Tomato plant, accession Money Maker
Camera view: bottom (45 deg); turntable rotation: 210 degrees
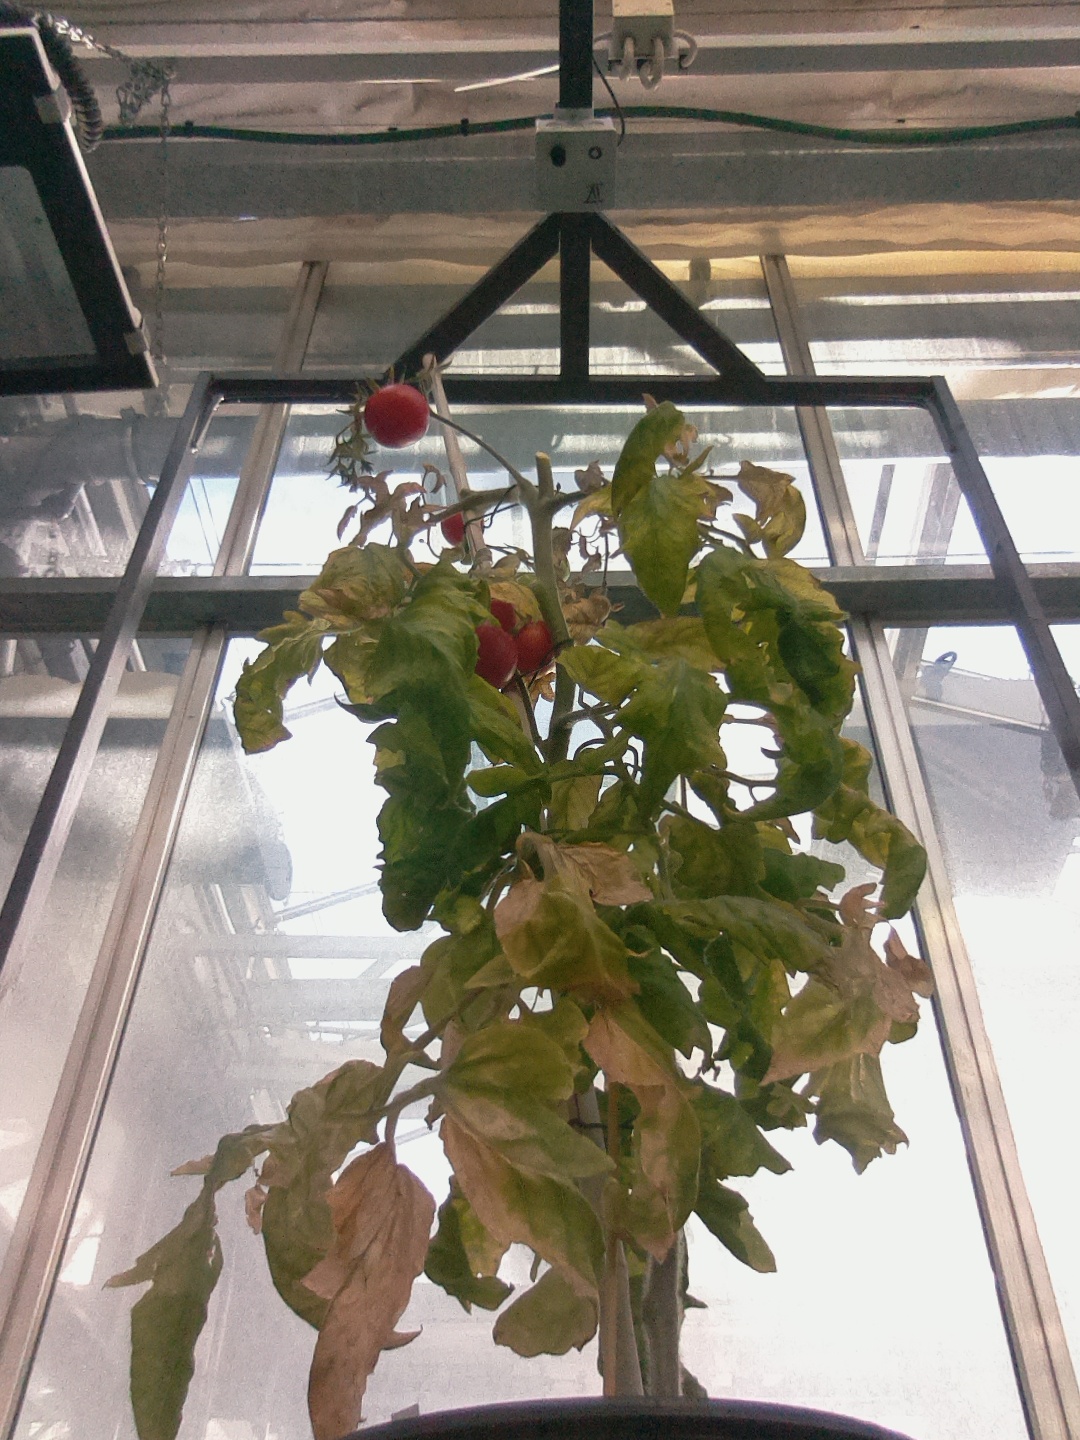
BBCH growth stage 85: 50%-60% of fruits show typical fully ripe color